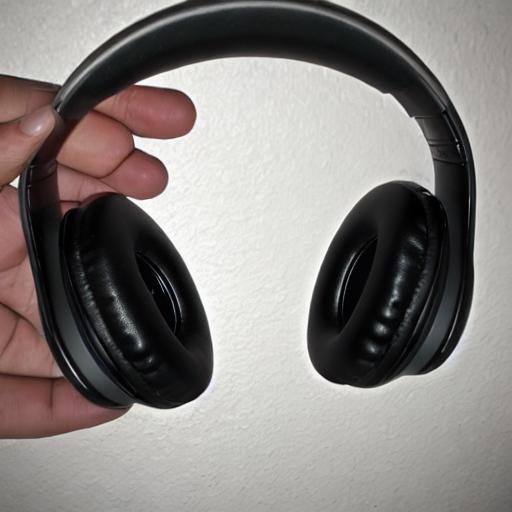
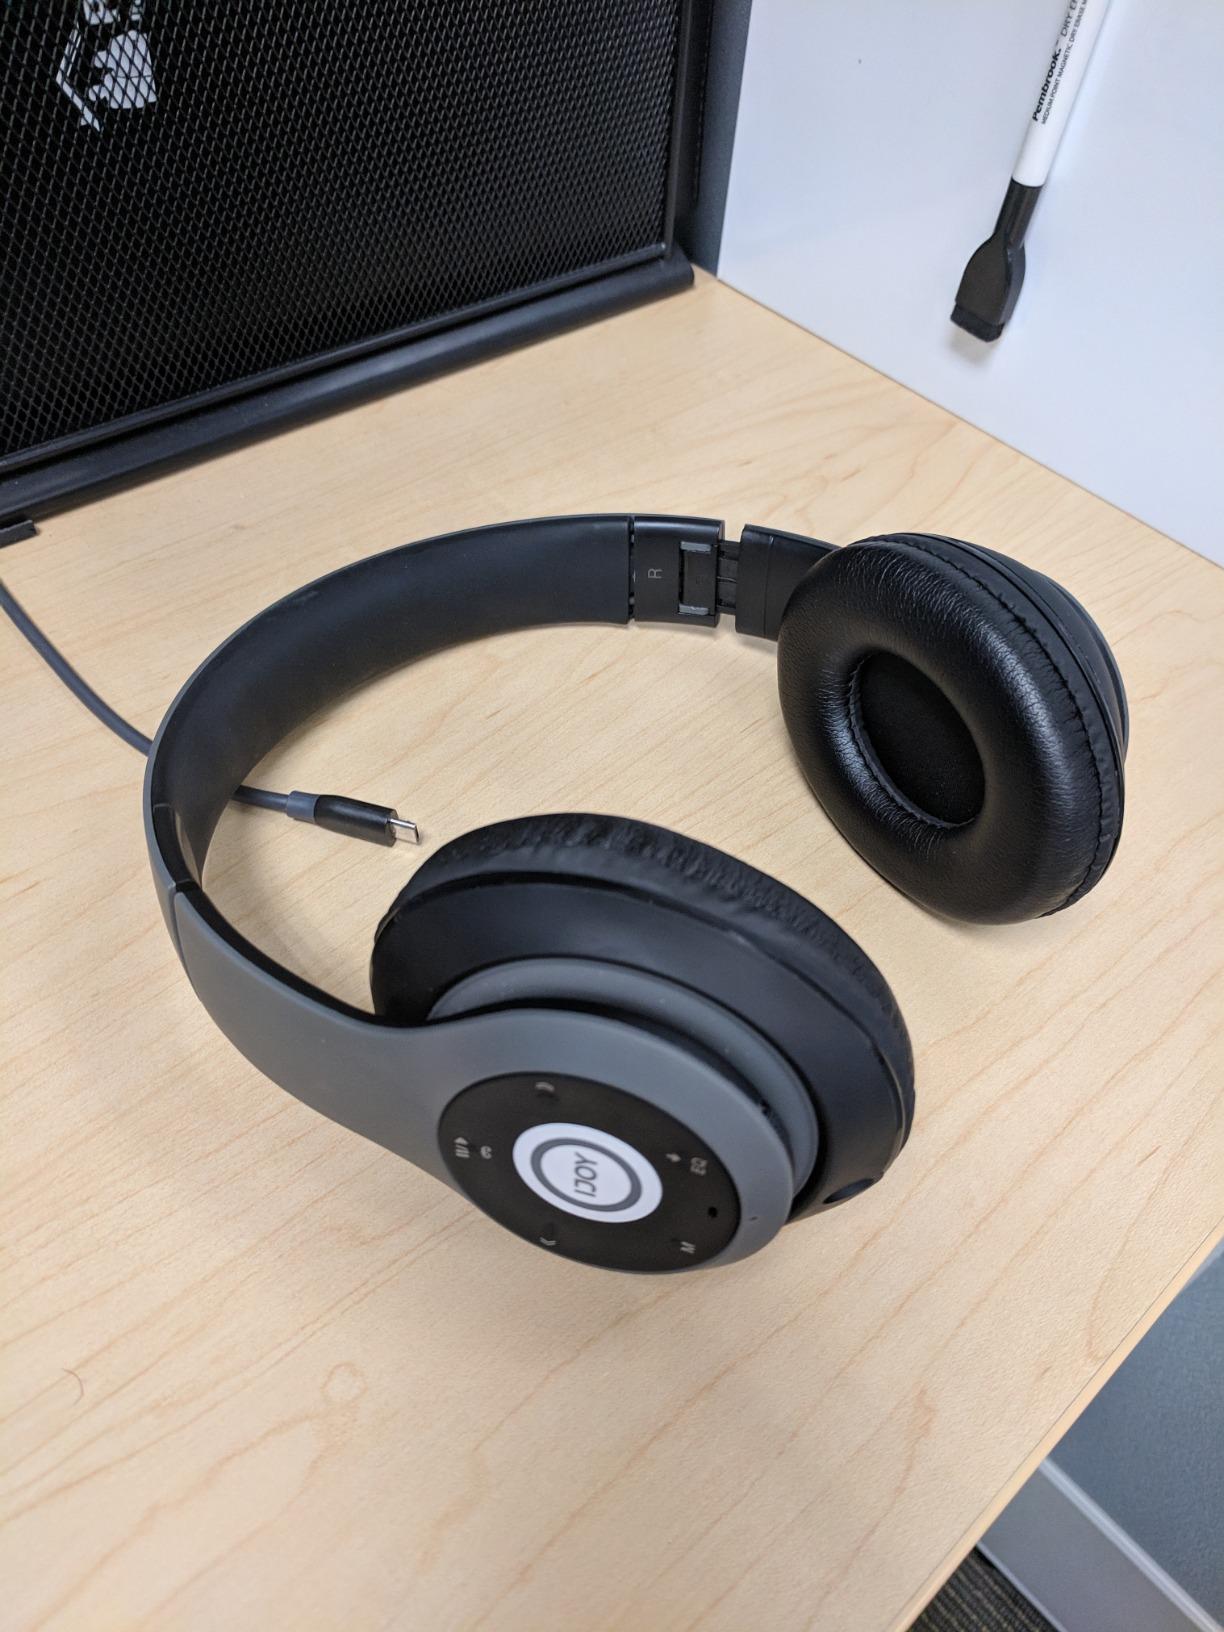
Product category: headphones
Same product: no